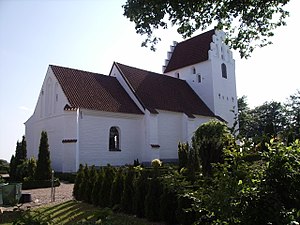
Bellinge Kirke
Bellinge Kirke
Bellinge Kirke ligger i Odenseforstaden Bellinge ca. 10 km sydvest for Odense centrum i Region Syddanmark. Indtil Kommunalreformen i 2007 lå den i Fyns Amt, og indtil Kommunalreformen i 1970 i Odense Herred.